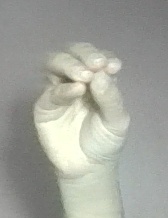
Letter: ha